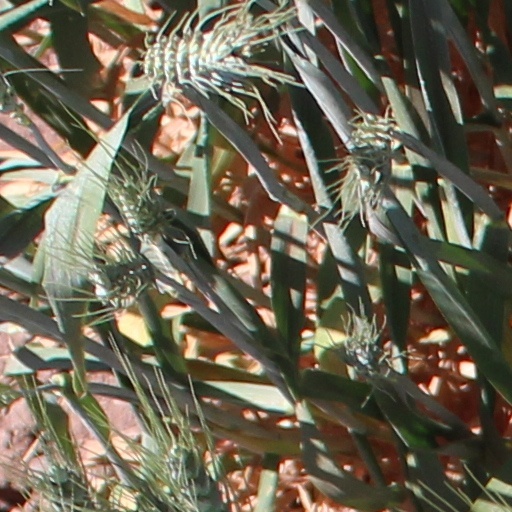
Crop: wheat